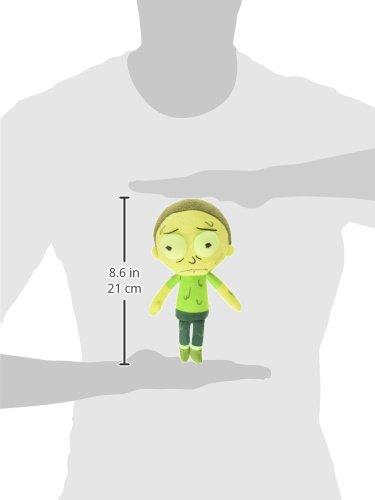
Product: Funko Galactic Plushies: Rick and Morty Collectible Figure, Multicolor
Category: Toys & Games | Stuffed Animals & Plush Toys
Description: Great Condition.
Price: $7.23
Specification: ProductDimensions:3x4x8inches|ItemWeight:1.6ounces|ShippingWeight:2.08ounces(Viewshippingratesandpolicies)|ASIN:B0797N9546|Itemmodelnumber:29412|Manufacturerrecommendedage:3months-8years